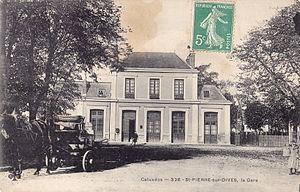
Carte postale ancienne sans mention d'éditeur, n°328
La gare deSaint-Pierre-sur-Dives est une gare ferroviaire française de la ligne du Mans à Mézidon, située sur le territoire de l'ancienne commune de Saint-Pierre-sur-Dives, intégrée à Saint-Pierre-en-Auge, dans le département du Calvados, en région Normandie.
Saint-Pierre-sur-Dives est une ancienne commune française, située dans le département du Calvados en région Normandie, devenue le 1ᵉʳ janvier 2017 une commune déléguée au sein de la commune nouvelle de Saint-Pierre-en-Auge.